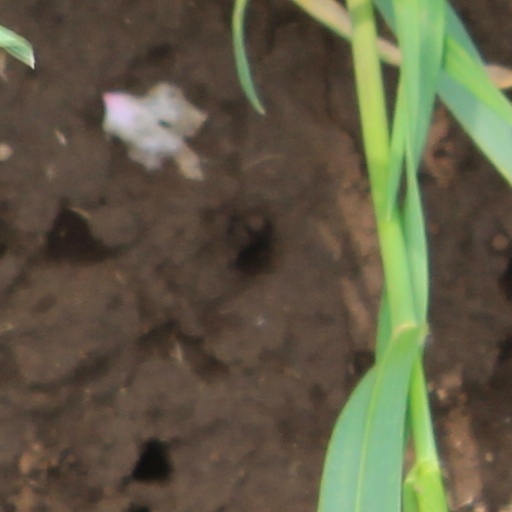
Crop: wheat